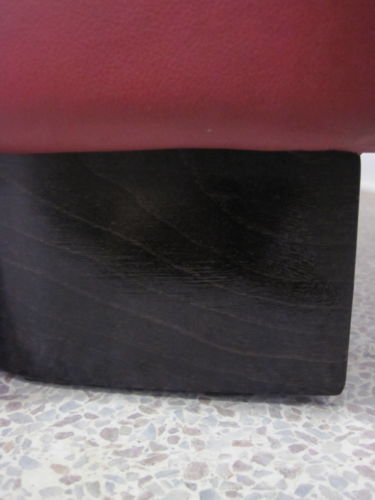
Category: sofa